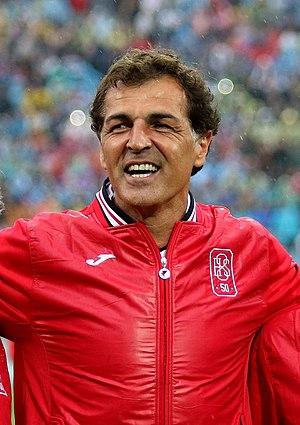
Miguel Ángel Nadal, né le 28 juillet 1966 à Manacor, est un footballeur international espagnol évoluant au poste de milieu défensif puis de défenseur central. Il est l'oncle du champion de tennis Rafael Nadal et le frère de l'entraîneur de ce dernier.